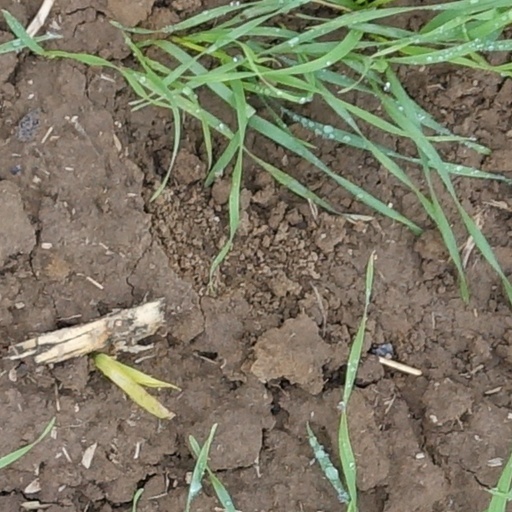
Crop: wheat